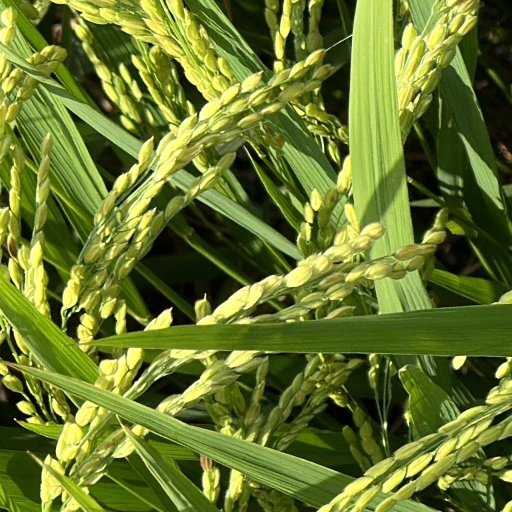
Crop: rice